Jeremiah Borst

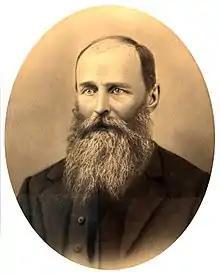
Jeremiah Borst (1830–1890)

Jeremiah W. Borst (1830 – August 10, 1890) was the first permanent white settler in the upper Snoqualmie Valley region.